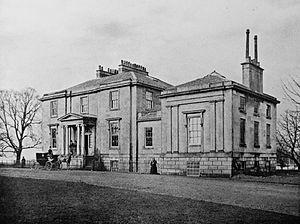
Linthouse est un district de Glasgow. Il est situé au sud de la Clyde et jouxte par l'ouest le district de Govan avec lequel il est parfois confondu.